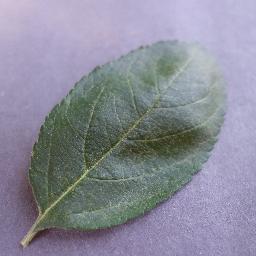
Label: Apple___healthy